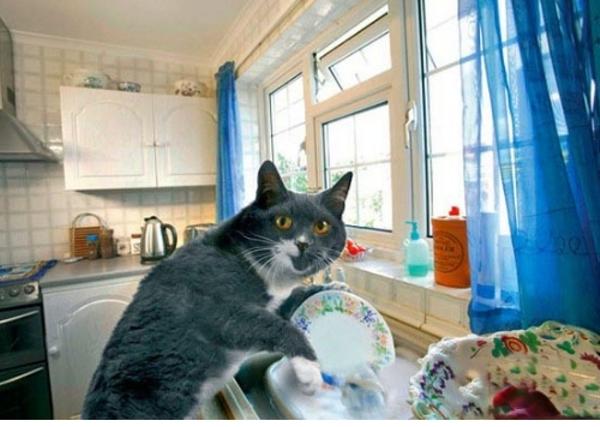
回答: みーたーなー